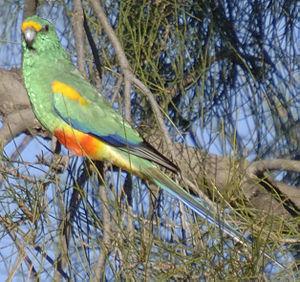
Perruche multicolore, Psephotus varius, photo prise en Australie en avril 2006
Ceci est une liste des oiseaux endémiques ou quasi-endémiques d'Australie.
La Perruche multicolore est une perruche du centre de l'Australie.